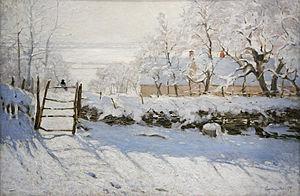
Paysage enneigé du peintre impressionniste Claude Monet représentant une pie perchée sur une barrière.